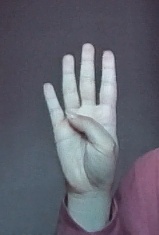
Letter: kaaf